Storm Alex

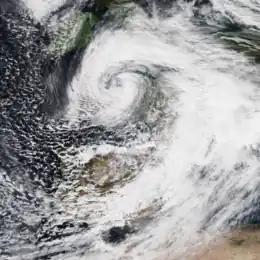
Storm Alex making landfall in Brittany at peak intensity on 2 October

Storm Alex was a powerful early-season extratropical cyclone that was particularly notable for its extreme flooding around the Mediterranean. Alex caused widespread wind and flooding damage across Europe, and at least 16 fatalities, with one more person missing. Alex was the first named storm in the 2020–21 European windstorm season.